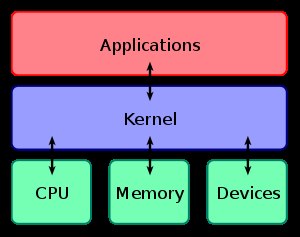
Styresystem / Elementer i et styresystem
Kernen håndterer forbindelsen mellem hardware og software
Styresystemet, eller operativsystemet, ofte forkortet OS, er noget af det grundlæggende programmel i en computer og er samtidig et meget komplekst stykke software. Populært sagt dirigerer styresystemet alle computerens forskellige enheder. Det sætter hardwaren i stand til at udveksle data.